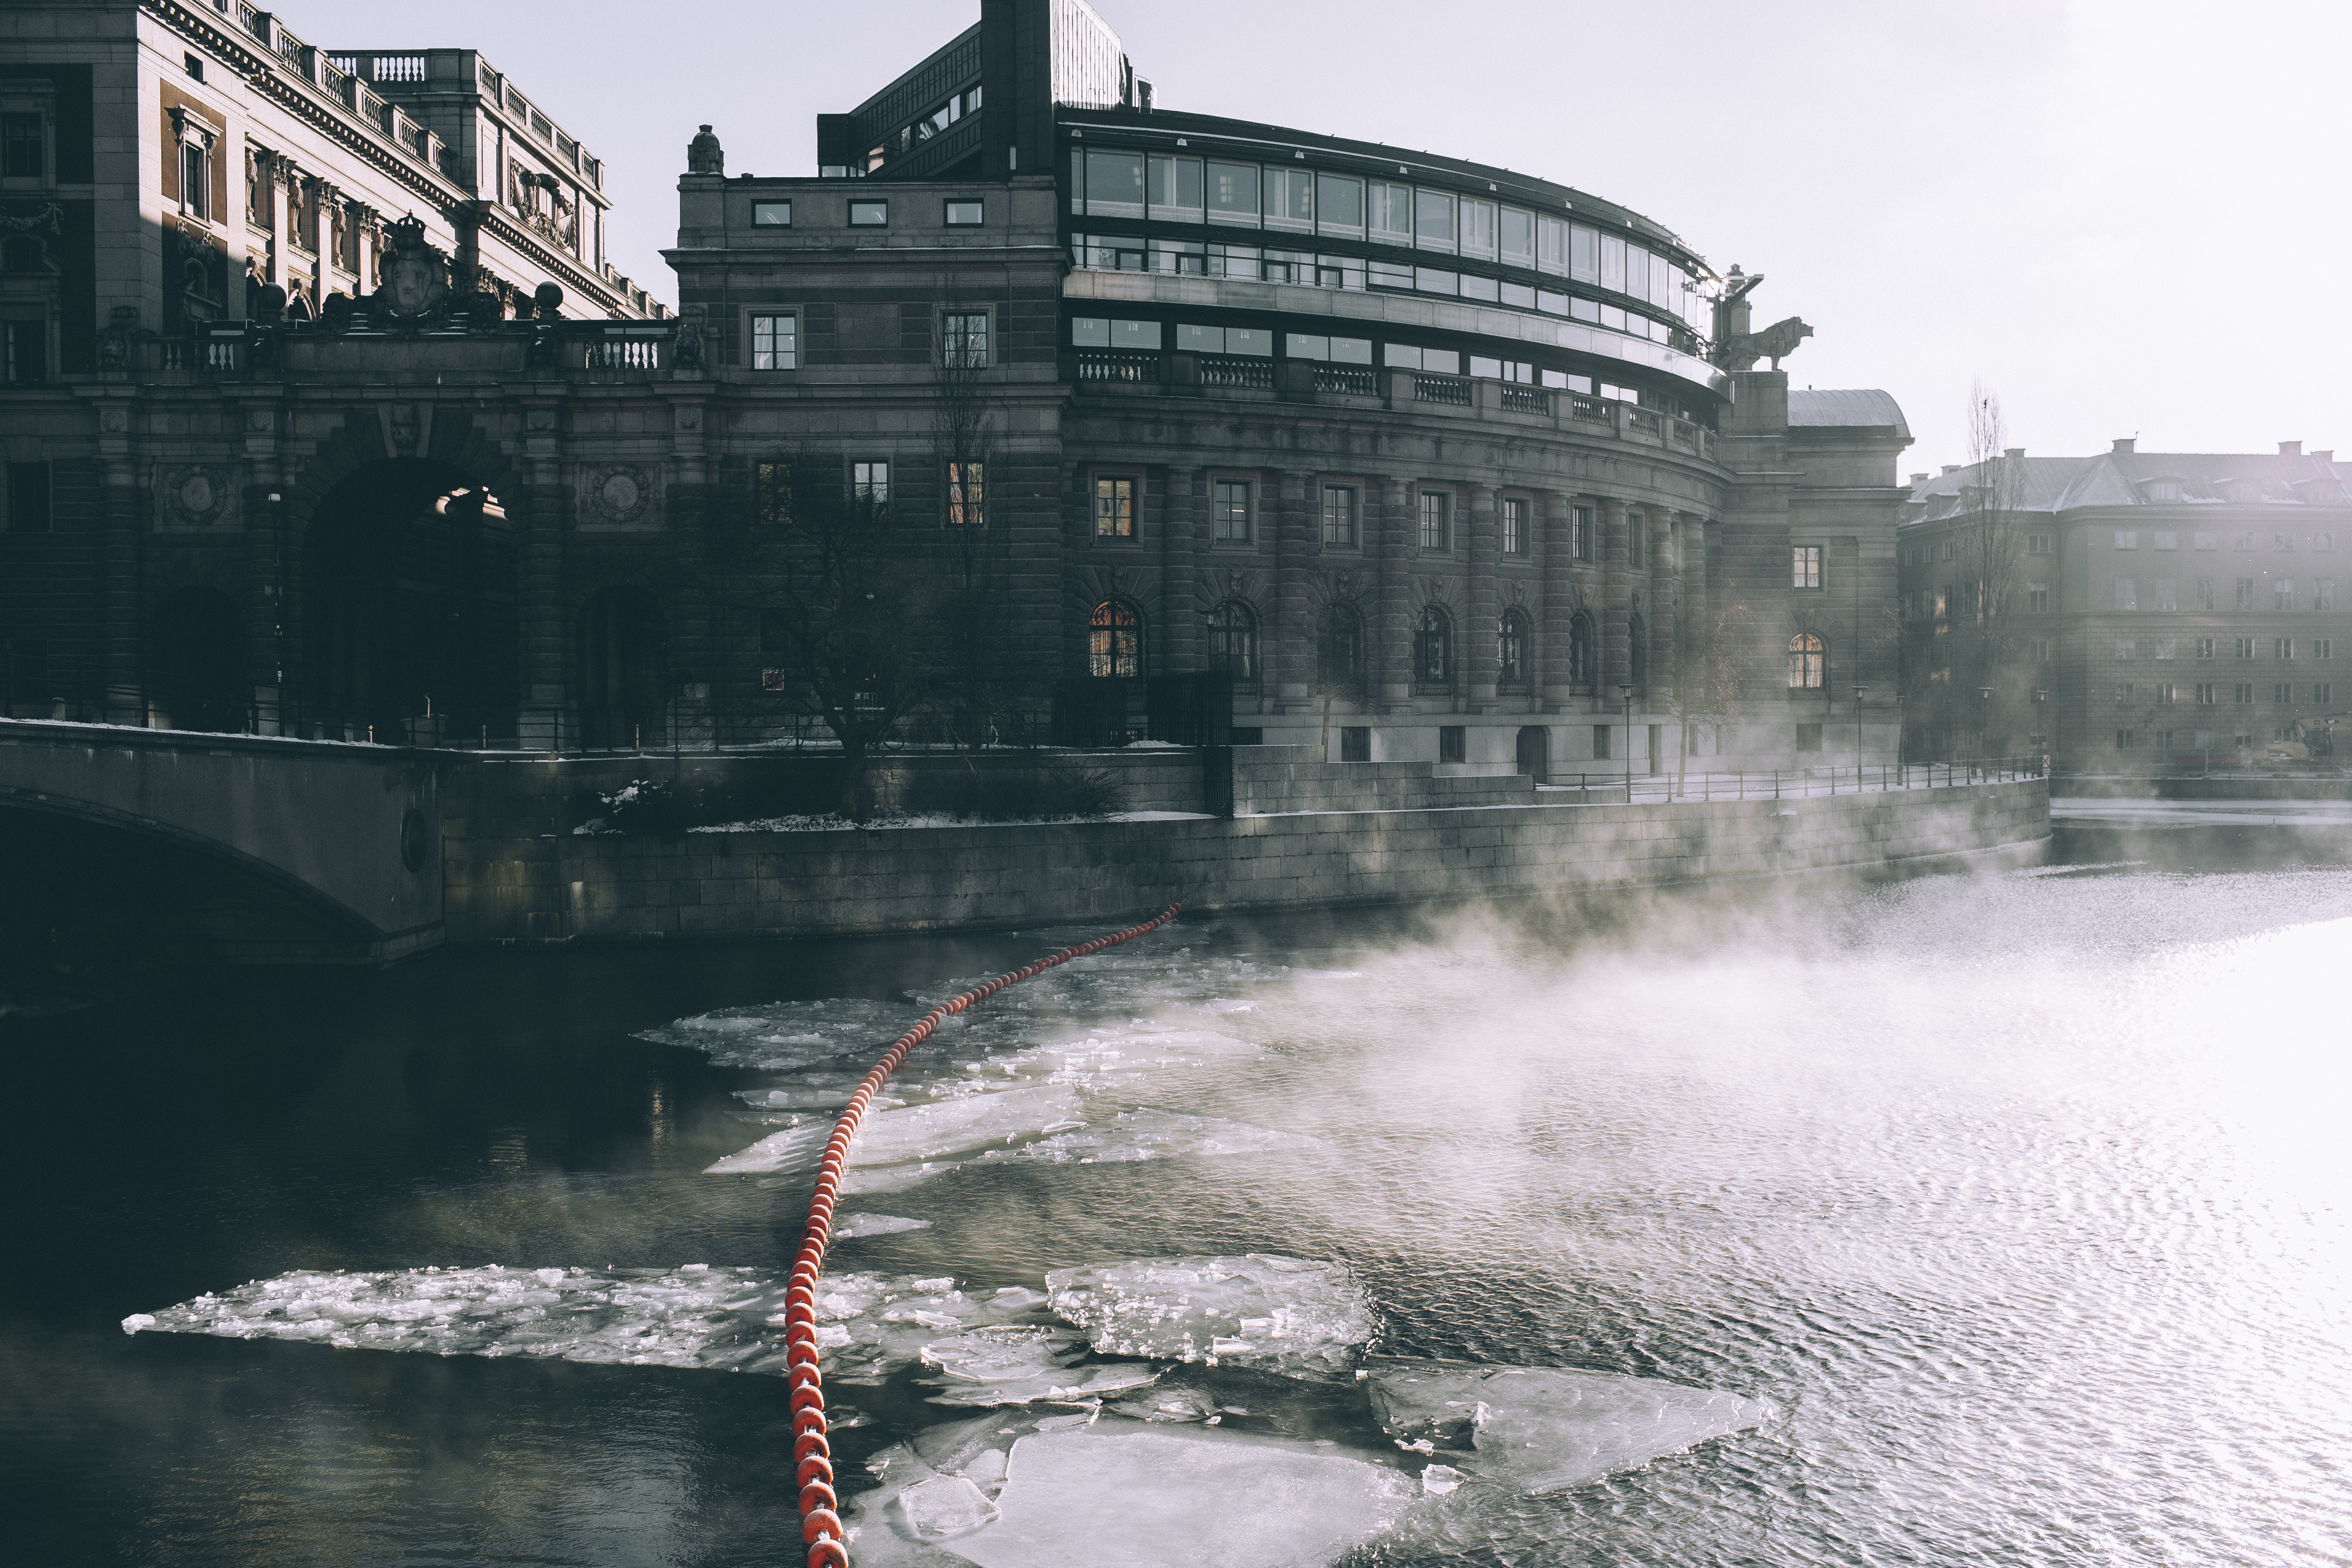
water, bridge, morning, river, cityscape, ice, reflection, landmark, frozen, stadium, waterway, atmospheric phenomenon